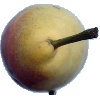
Label: Pear 2